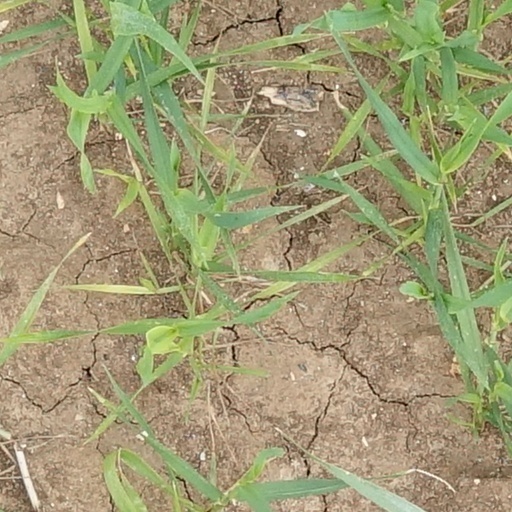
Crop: wheat